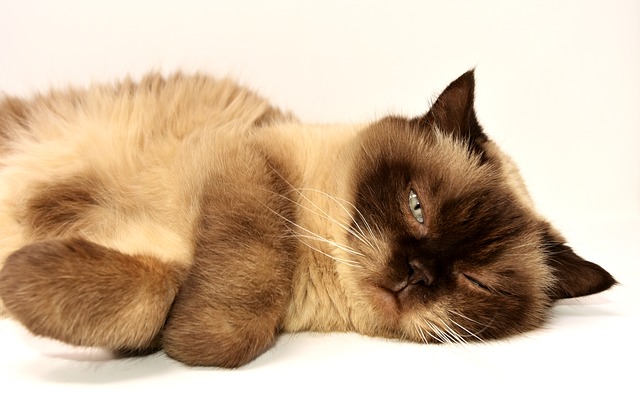
Label: cat